Het Goede Doel

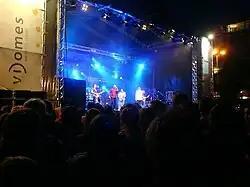
Het Goede Doel in 2008 during a concert

The original line-up, formed in 1979, was completed by Sander van Herk (guitar), Ronald Jongeneel, Stephan Wienjus (bass) and Ab Tamboer (drums). Others joining in later included Arnold van Dongen (guitar), Lené te Voorhuis (bass), Toni Peroni (the father of Tony Junior; drums) and Danny Sahupala (drums).